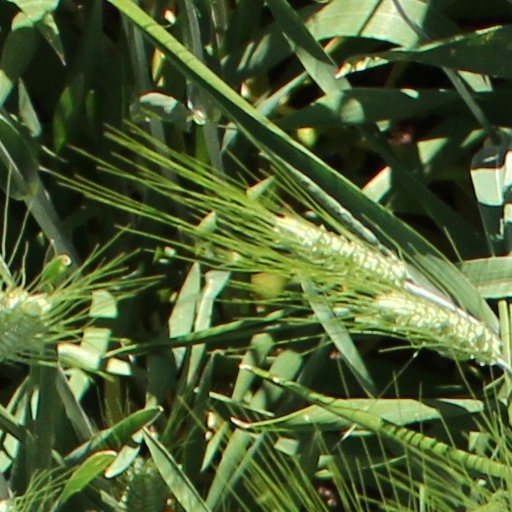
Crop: wheat